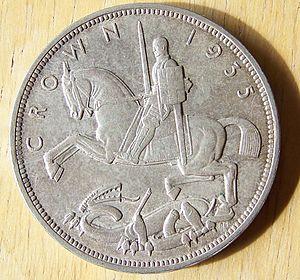
Orgueil et Préjugés est un film américain réalisé par Robert Z. Leonard, sorti en juillet 1940 aux États-Unis.